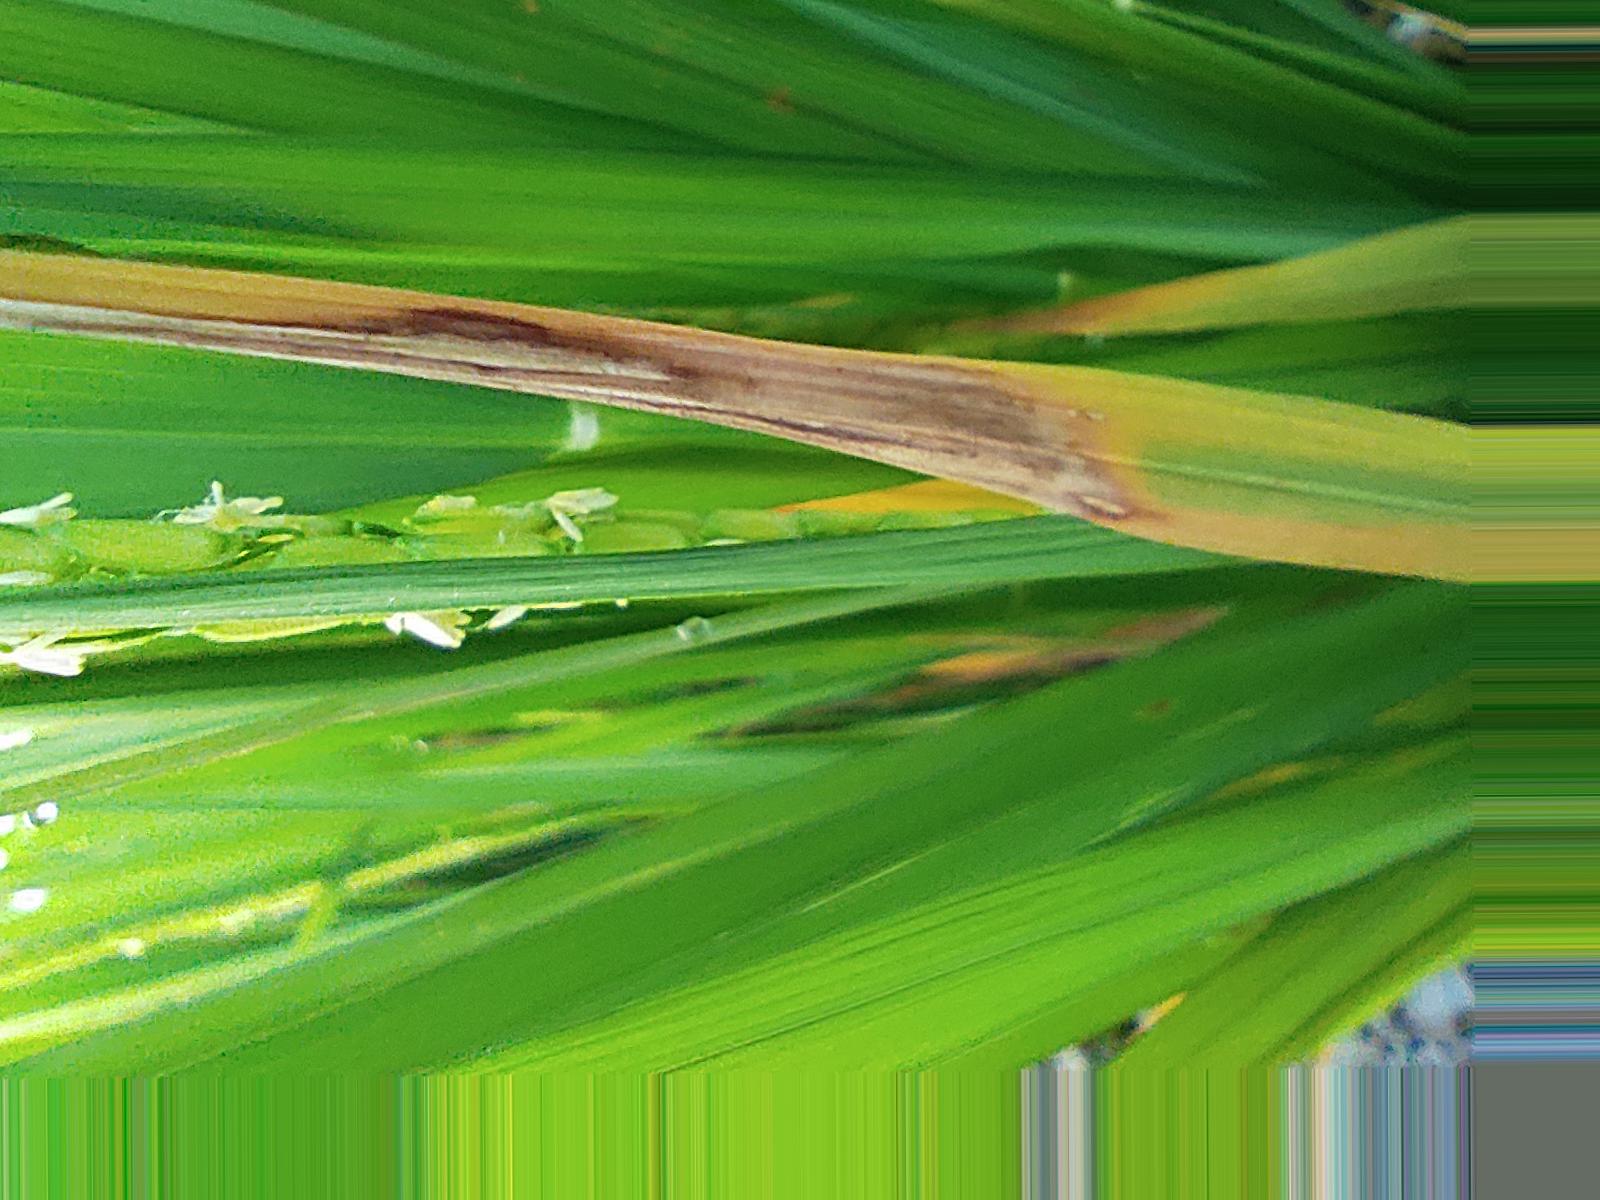
Nhãn: Bệnh Cháy lá ( Leaf scald )